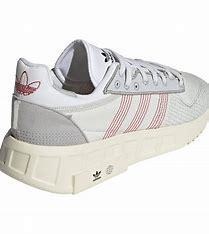
Brand: Adidas
Model: Geodiver Primeblue